Uralic neopaganism

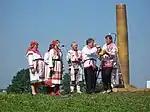
Ritual preparations for the Ras'ken' Ozks, the Mordvin national worship ceremony.

The Mordvin native religion, also called Erzyan native religion, or Mordvin-Erzyan Neopaganism, is the modern revival of the ethnic religion of the Mordvins (Erzya and Moksha), peoples of Volga Finnic ethnic stock dwelling in their republic of Mordovia within Russia, or in bordering lands of Russia. The name of the originating god according to the Mordvin tradition is Ineshkipaz.